South Norwood

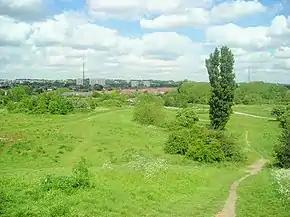
South Norwood Country Park is a nature reserve which is home to an abundance of species and wildlife

South Norwood is also home to South Norwood Country Park, 116 acres of nature reserve. After previously being home to a sewage works (closed in 1966) and fireworks factory; the habitat has been cultivated over time to nurture an abundance of species and wildlife. Other parks in the local area are South Norwood Recreation Ground, Heavers Meadow, Brickfields Meadow, Beaulieu Heights, South Norwood Lake and Grounds, Woodside Green and Ashburton Park.